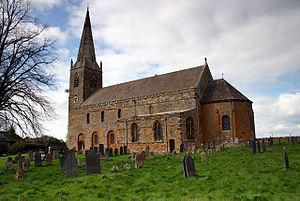
Brixworth est un village et une paroisse civile du Northamptonshire, en Angleterre. Il est situé sur la route A508, à 13 km au sud de Market Harborough et à 8 km au nord de Northampton. Administrativement, il relève du district de Daventry. Au moment du recensement de 2011, il comptait 5 228 habitants.